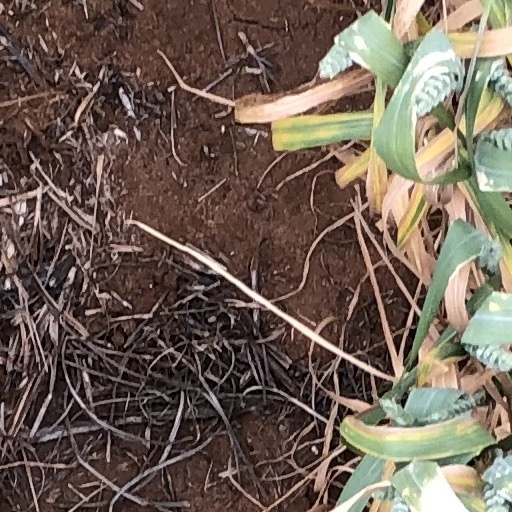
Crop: wheat